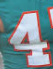
Number: 4